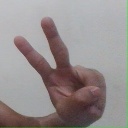
अक्षर: ऐ